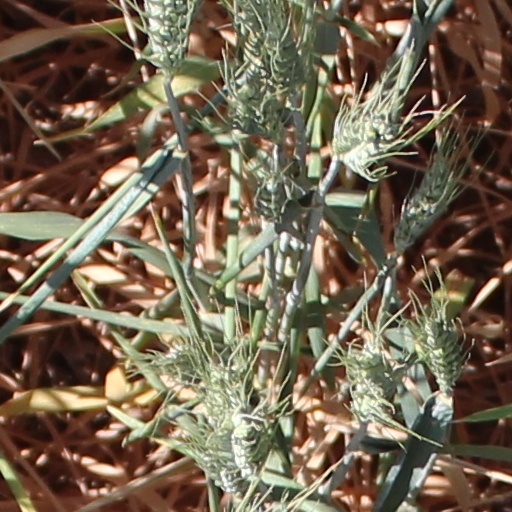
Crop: wheat